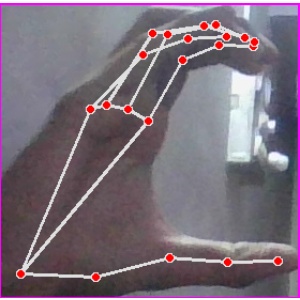
अक्षर: ऋ